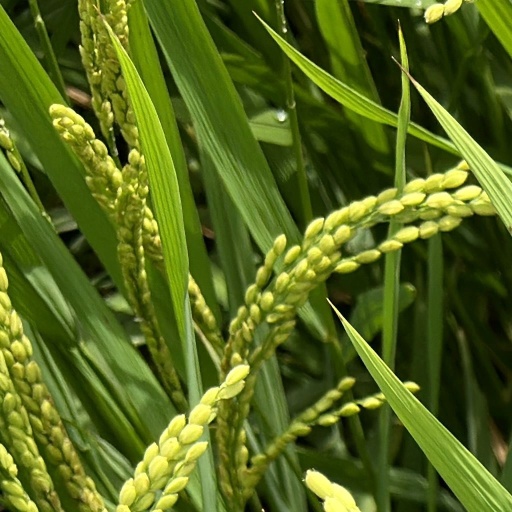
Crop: rice